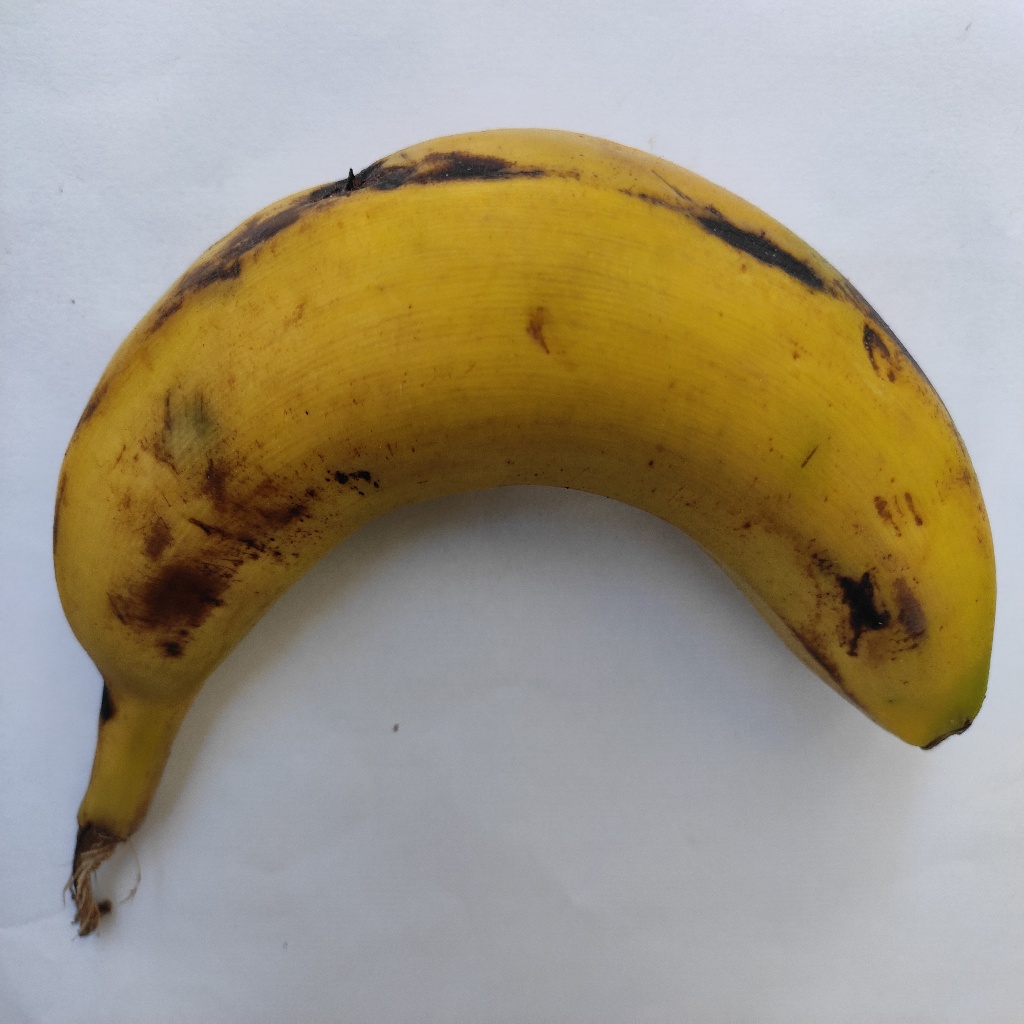
Crop: banana
Quality class: Class_B